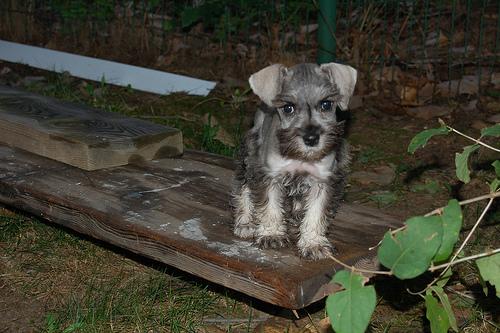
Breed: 2342-n000102-miniature_schnauzer